Shimanokoshi Station

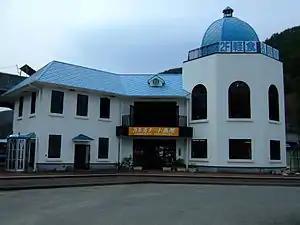
former Shimanokoshi Station in May 2010

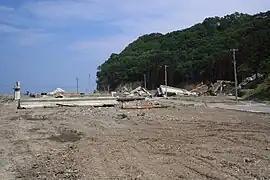
Shimanokoshi Station after the 2011 earthquake and tsunami

Shimanokoshi Station is served by the Rias Line, and is located 125.6 rail kilometers from the terminus of the line at Sakari Station.